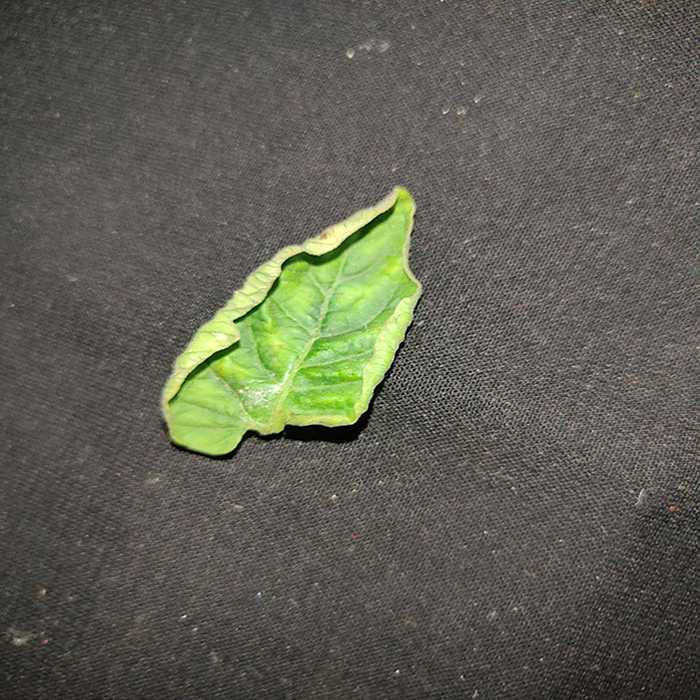
Plant: Tomato
Label: Tomato leaf curl virus